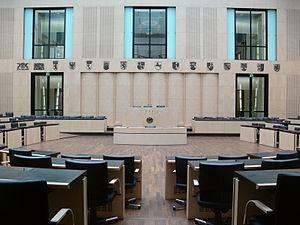
Le Bundesrat ou Conseil fédéral est la représentation des 16 Länder allemands. Ses membres sont nommés par les gouvernements des Länder.